Bradley, North Yorkshire

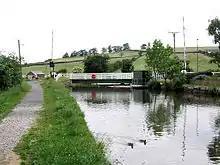
The automated swing bridge across the Leeds and Liverpool Canal

The Leeds and Liverpool Canal passes through the village. The Bradley section of the canal was completed in 1775. Upon entering the village there is a swing bridge crossing the Leeds and Liverpool Canal. A coal business was eventually established on the left of the swing bridge, complete with a wharf and weighbridge, while a coal stay and canal wharf occupied a large area to the right. Coal barges pulled by boat were a regular sight.